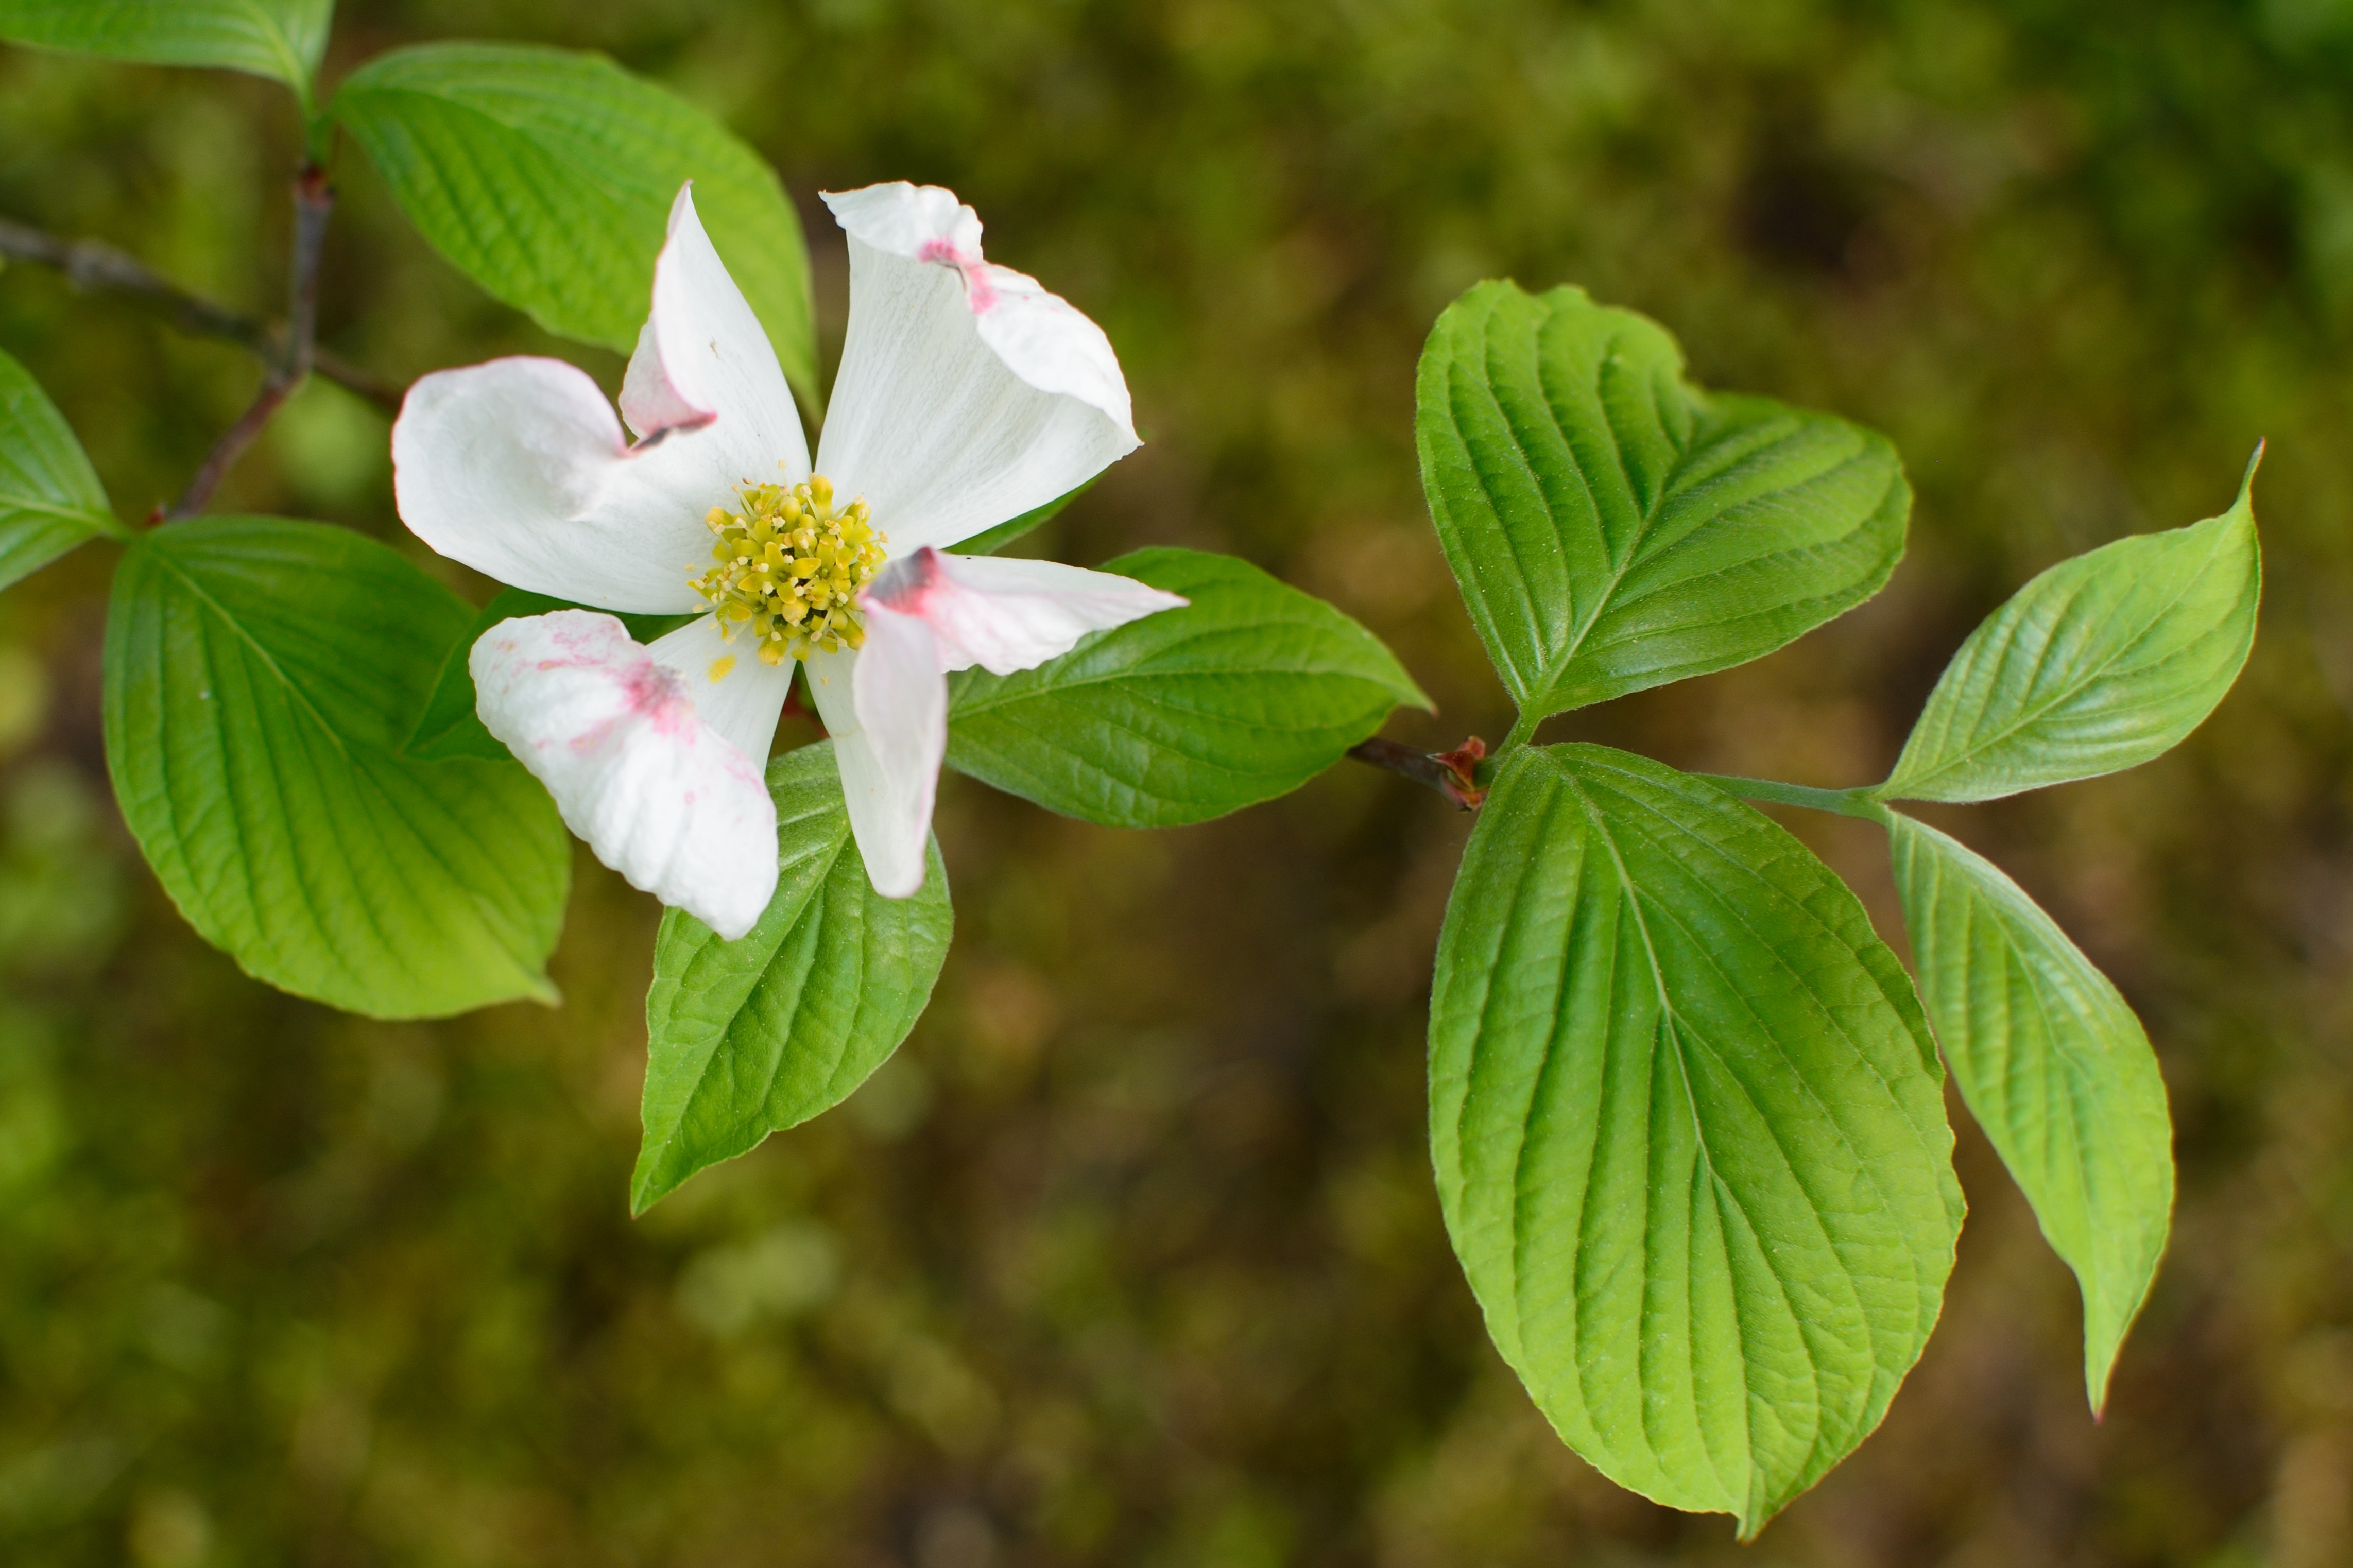
tree, nature, branch, blossom, plant, leaf, flower, petal, bloom, food, spring, green, produce, botany, flora, wildflower, aesthetic, leaves, shrub, branches, macro photography, flowering plant, land plant